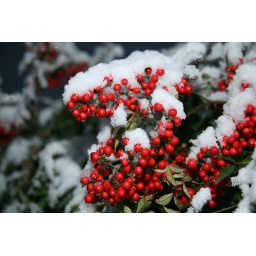
Frozen red something on a plant in front of my house.